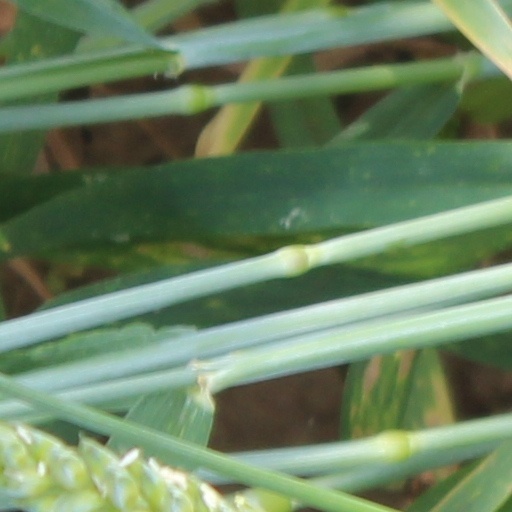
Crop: wheat